Gambarogno

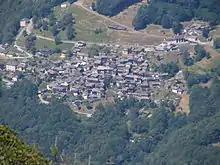
Indemini village high in the upper Valle Veddasca

Gambarogno has an area, , of . Of this area, or 11.5% is used for agricultural purposes, while or 76.1% is forested. Of the rest of the land, or 7.5% is settled (buildings or roads), or 1.2% is either rivers or lakes and or 5.7% is unproductive land.